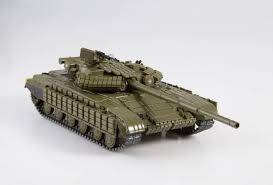
Label: Tank